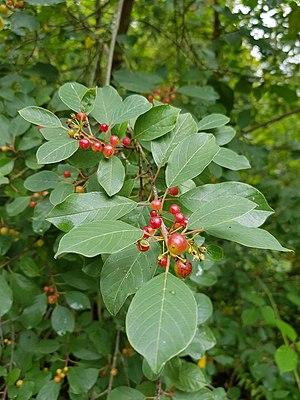
Bourdaine